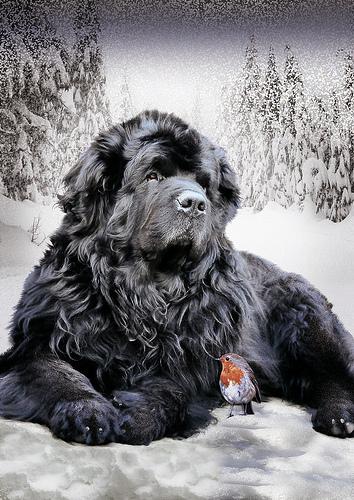
Breed: newfoundland